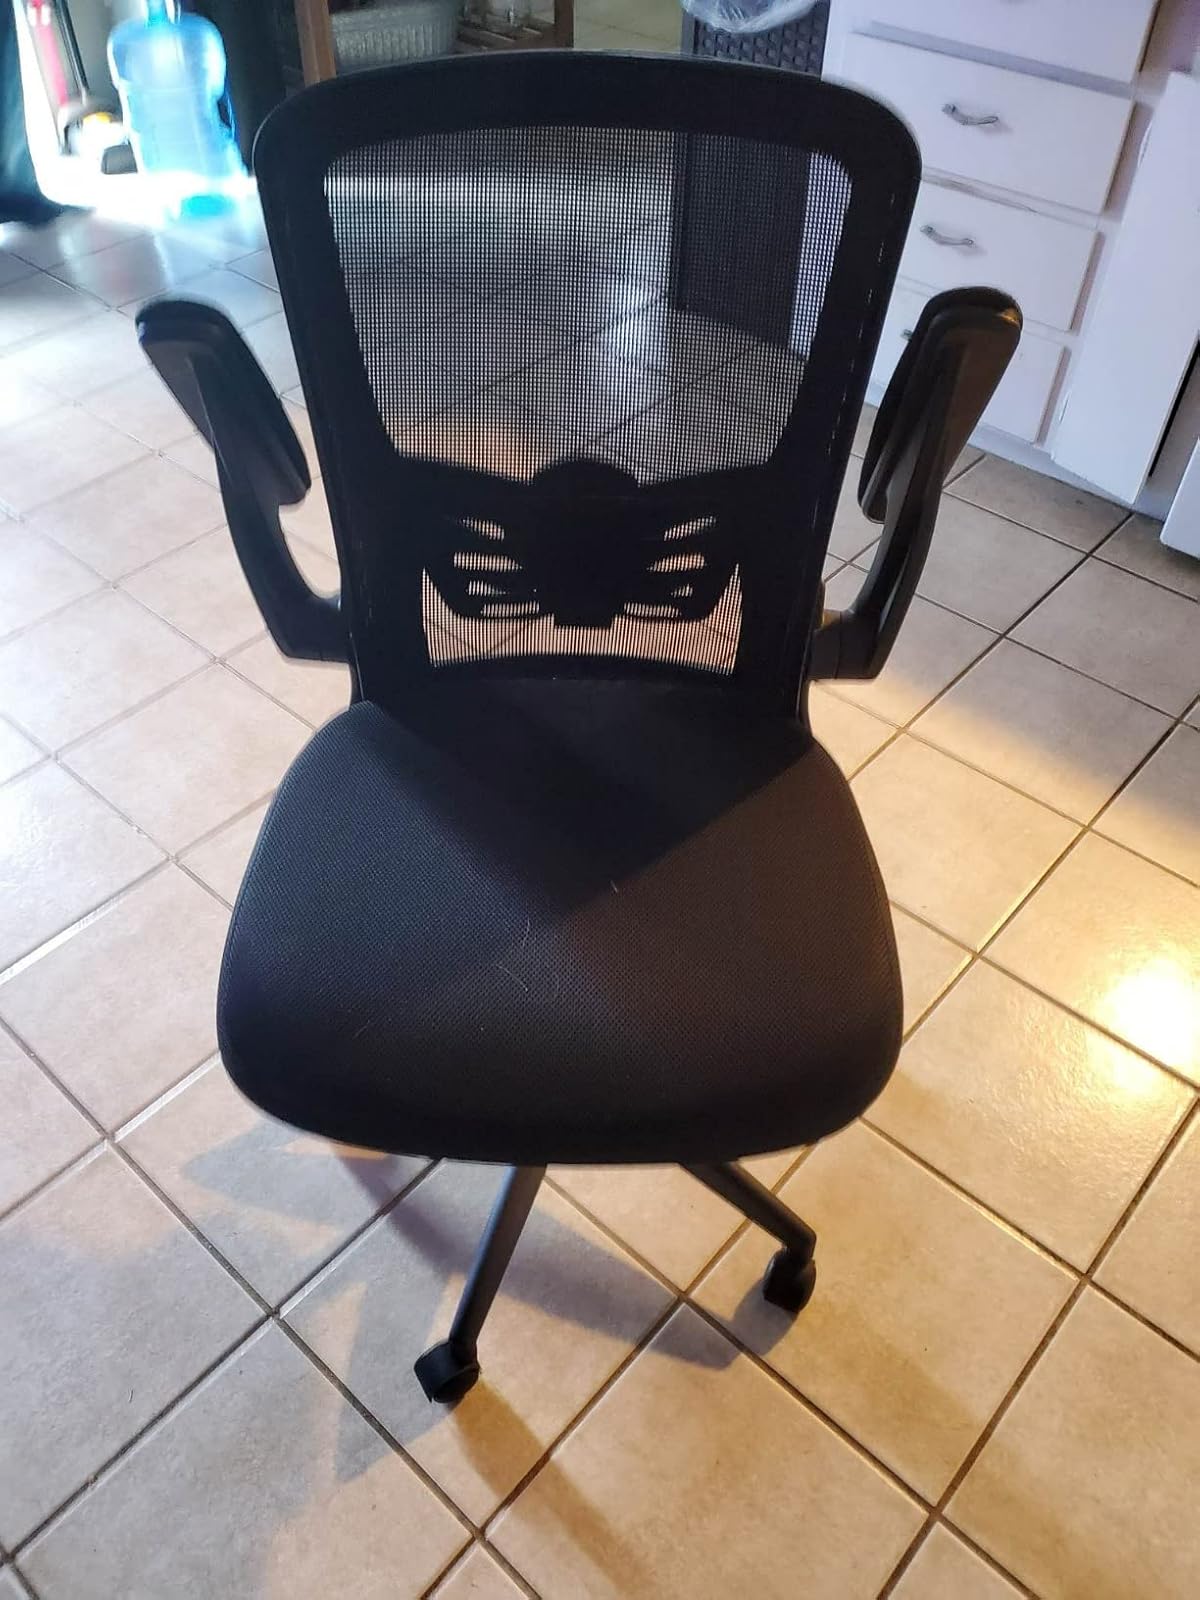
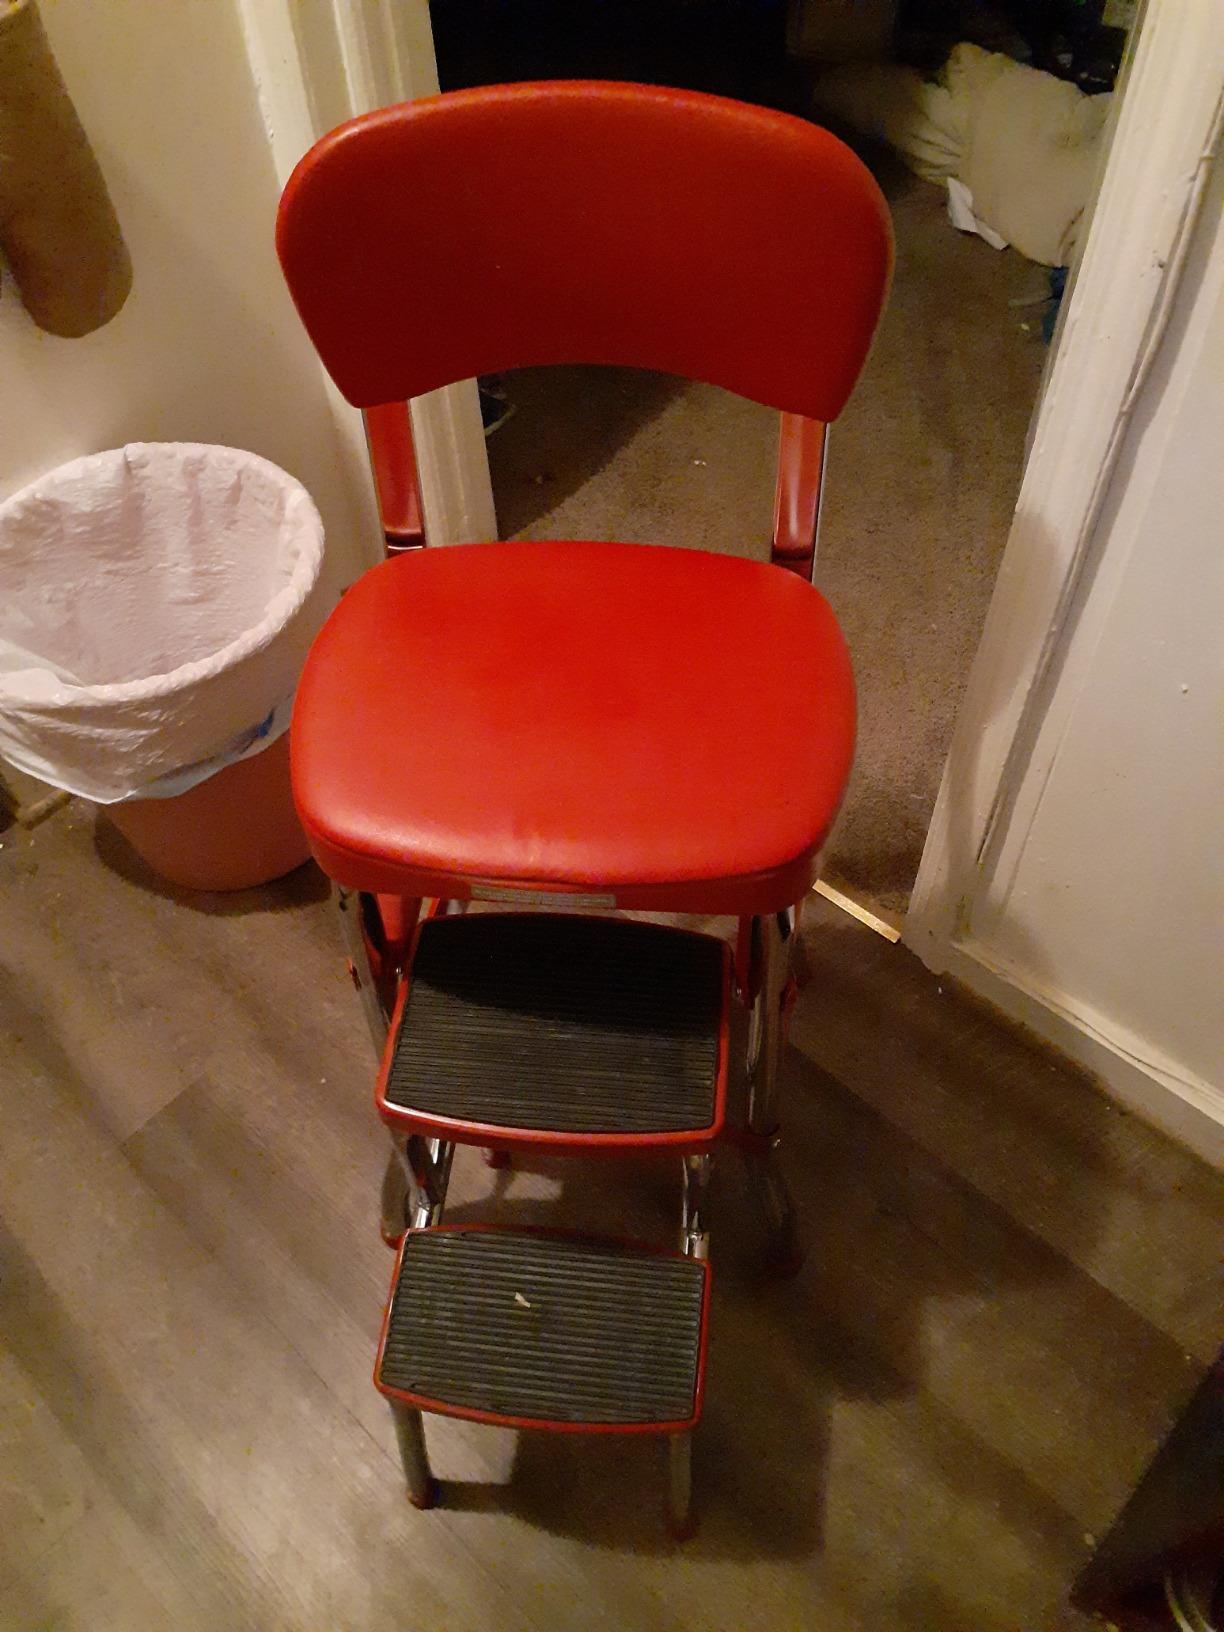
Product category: items_chair
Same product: no